Around the World with Willy Fog

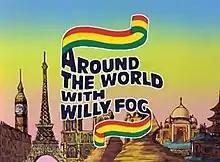

Around the World with Willy Fog is a Spanish animated television adaptation of the 1873 novel "Around the World in Eighty Days" by Jules Verne. It was produced by Spanish studio BRB Internacional and , with animation by Japanese studio Nippon Animation, and was first broadcast on TVE1 weekly in 1984.